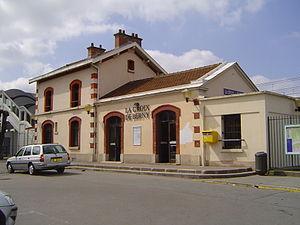
Gare de la Croix-de-Berny
La gare de La Croix de Berny est une gare ferroviaire française de la ligne de Sceaux, située dans la commune d'Antony.